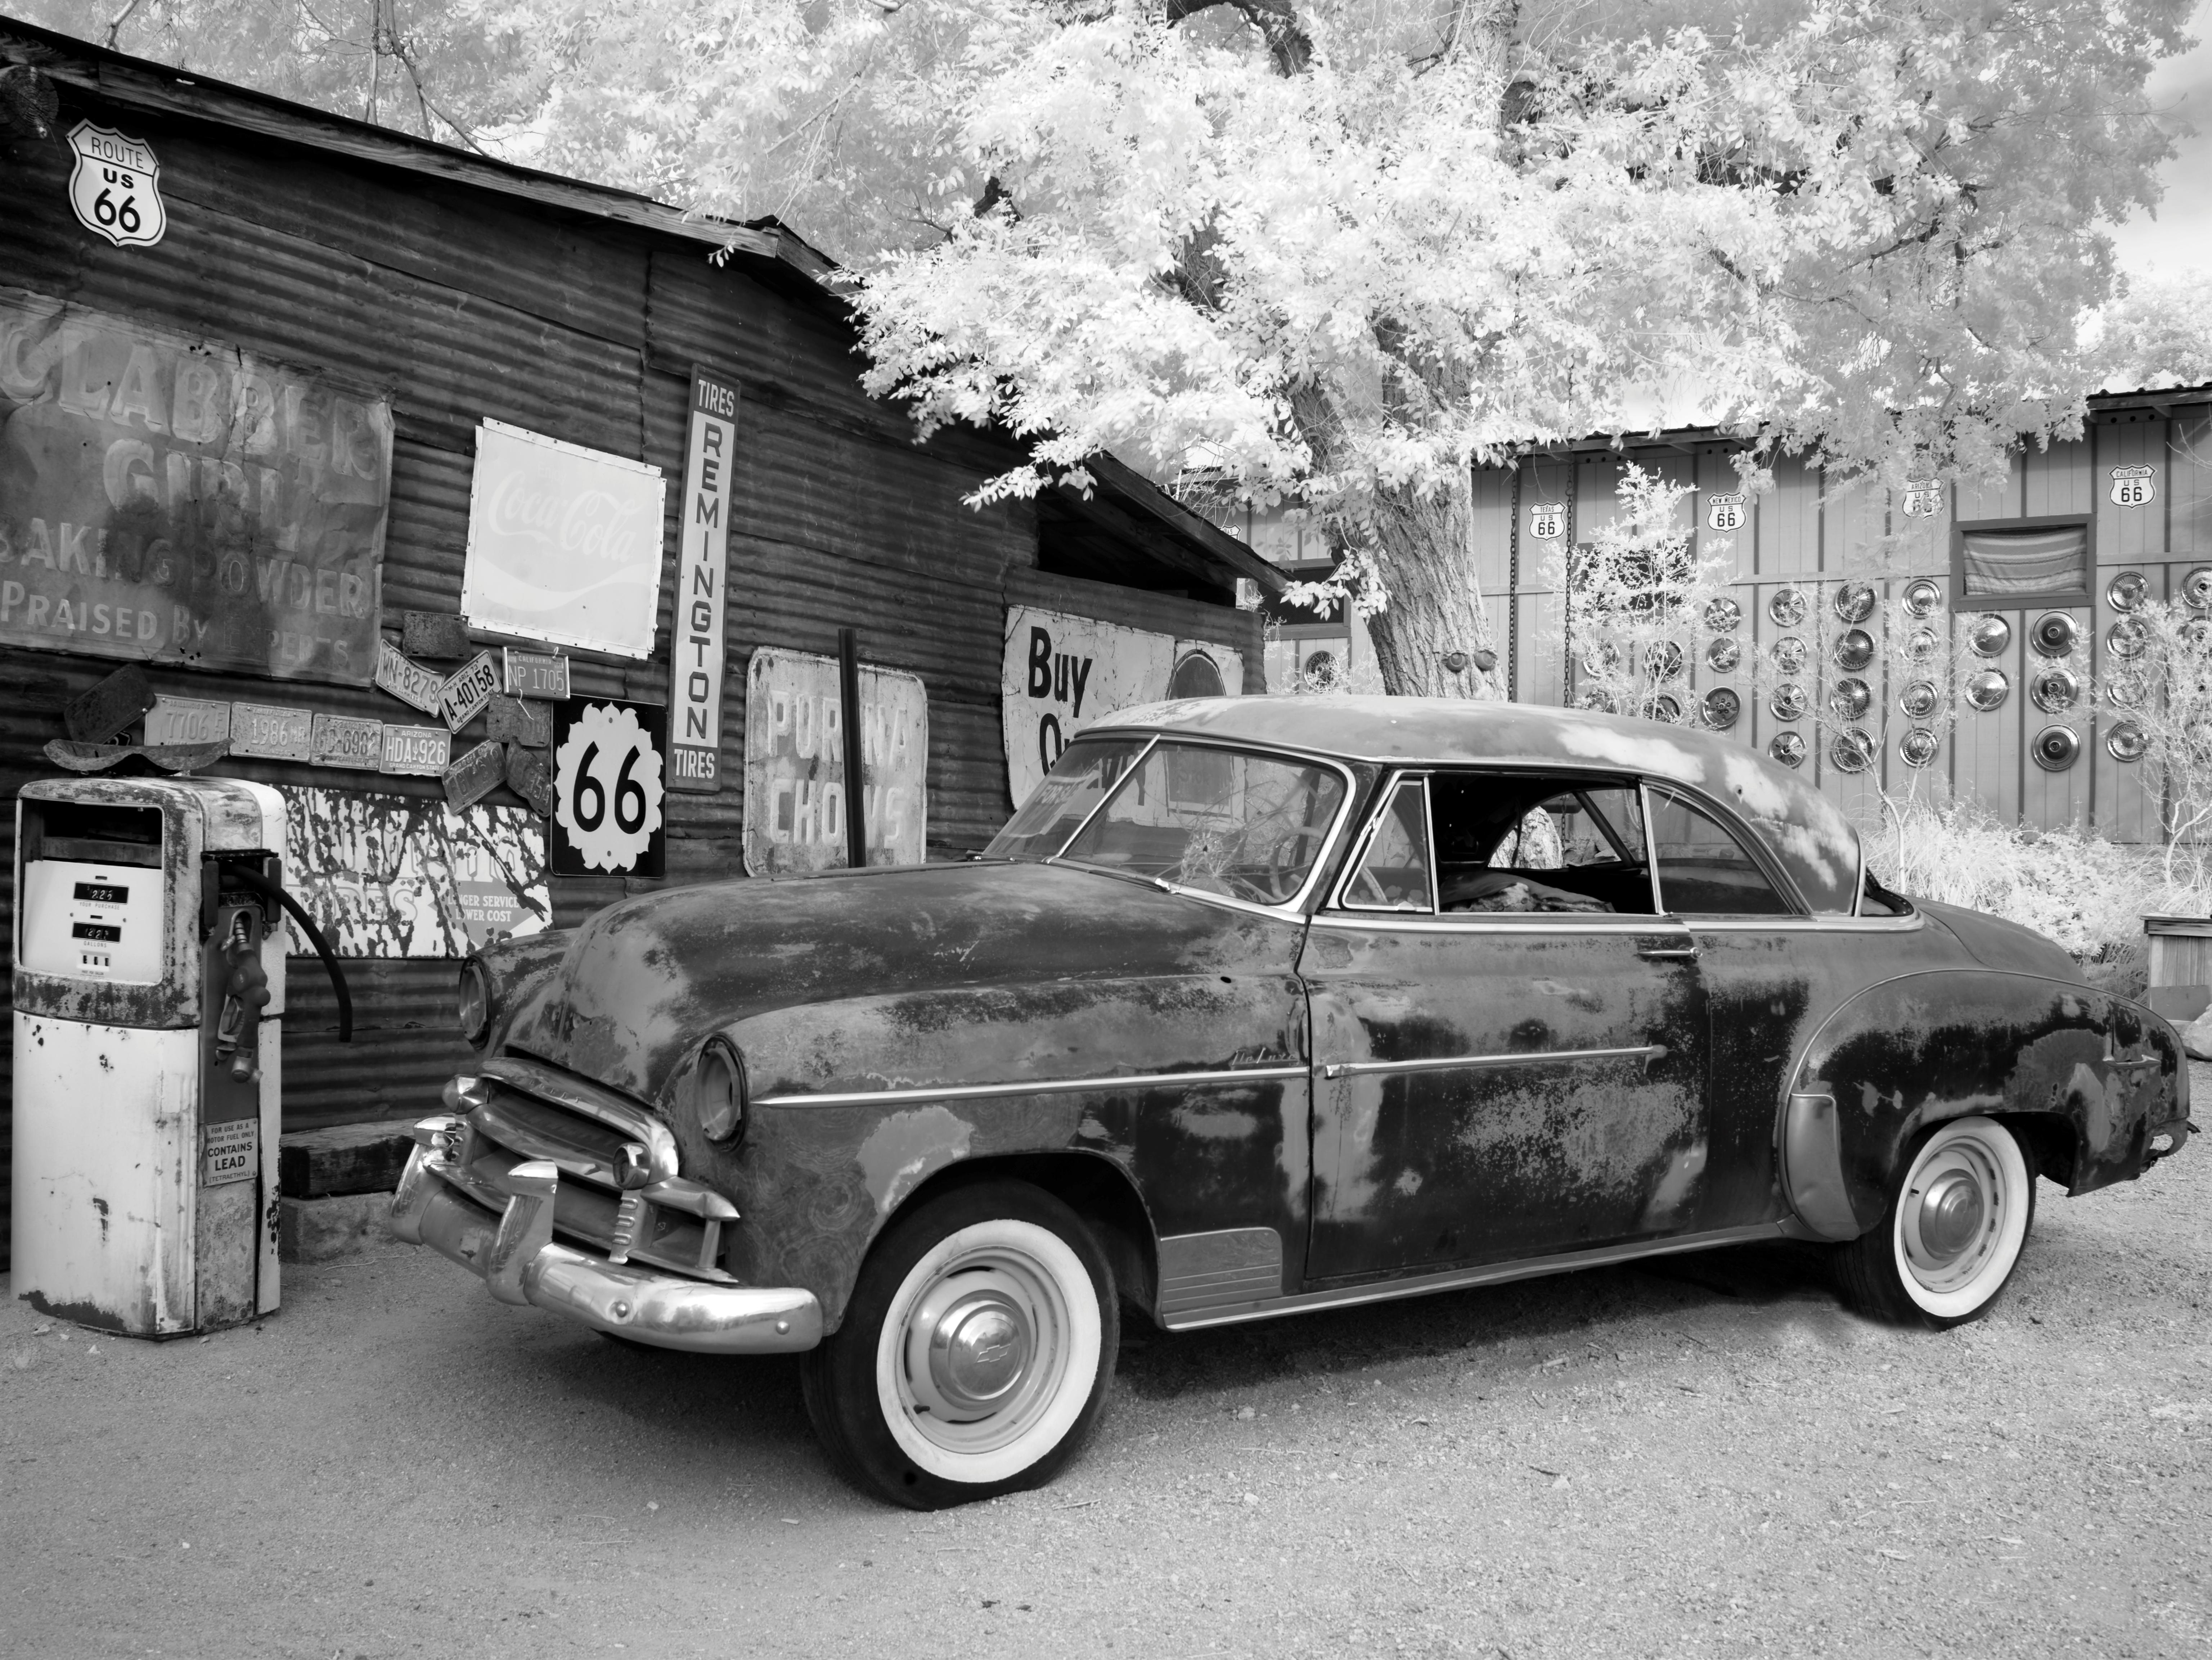
black and white, car, vintage, retro, old, vehicle, usa, auto, monochrome, black white, automotive, motor vehicle, vintage car, gas pump, arizona, united states, wheels, sedan, supermarket, sw, classic, route66, leave, north america, auto tires, mature, retro look, hackberry, black and white photo, antique car, oltimer, hot rod, crom, petrol stations, infra red, cromfelgen, route 66, grocery manufacturers, land vehicle, monochrome photography, automobile make, automotive exterior, compact car, automotive design, luxury vehicle